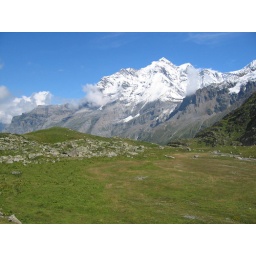
The view from the stone memorial we built up by the lake at the top of the hike